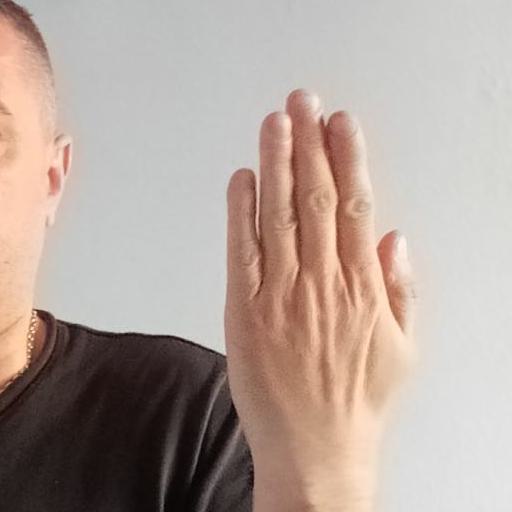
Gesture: stop_inverted